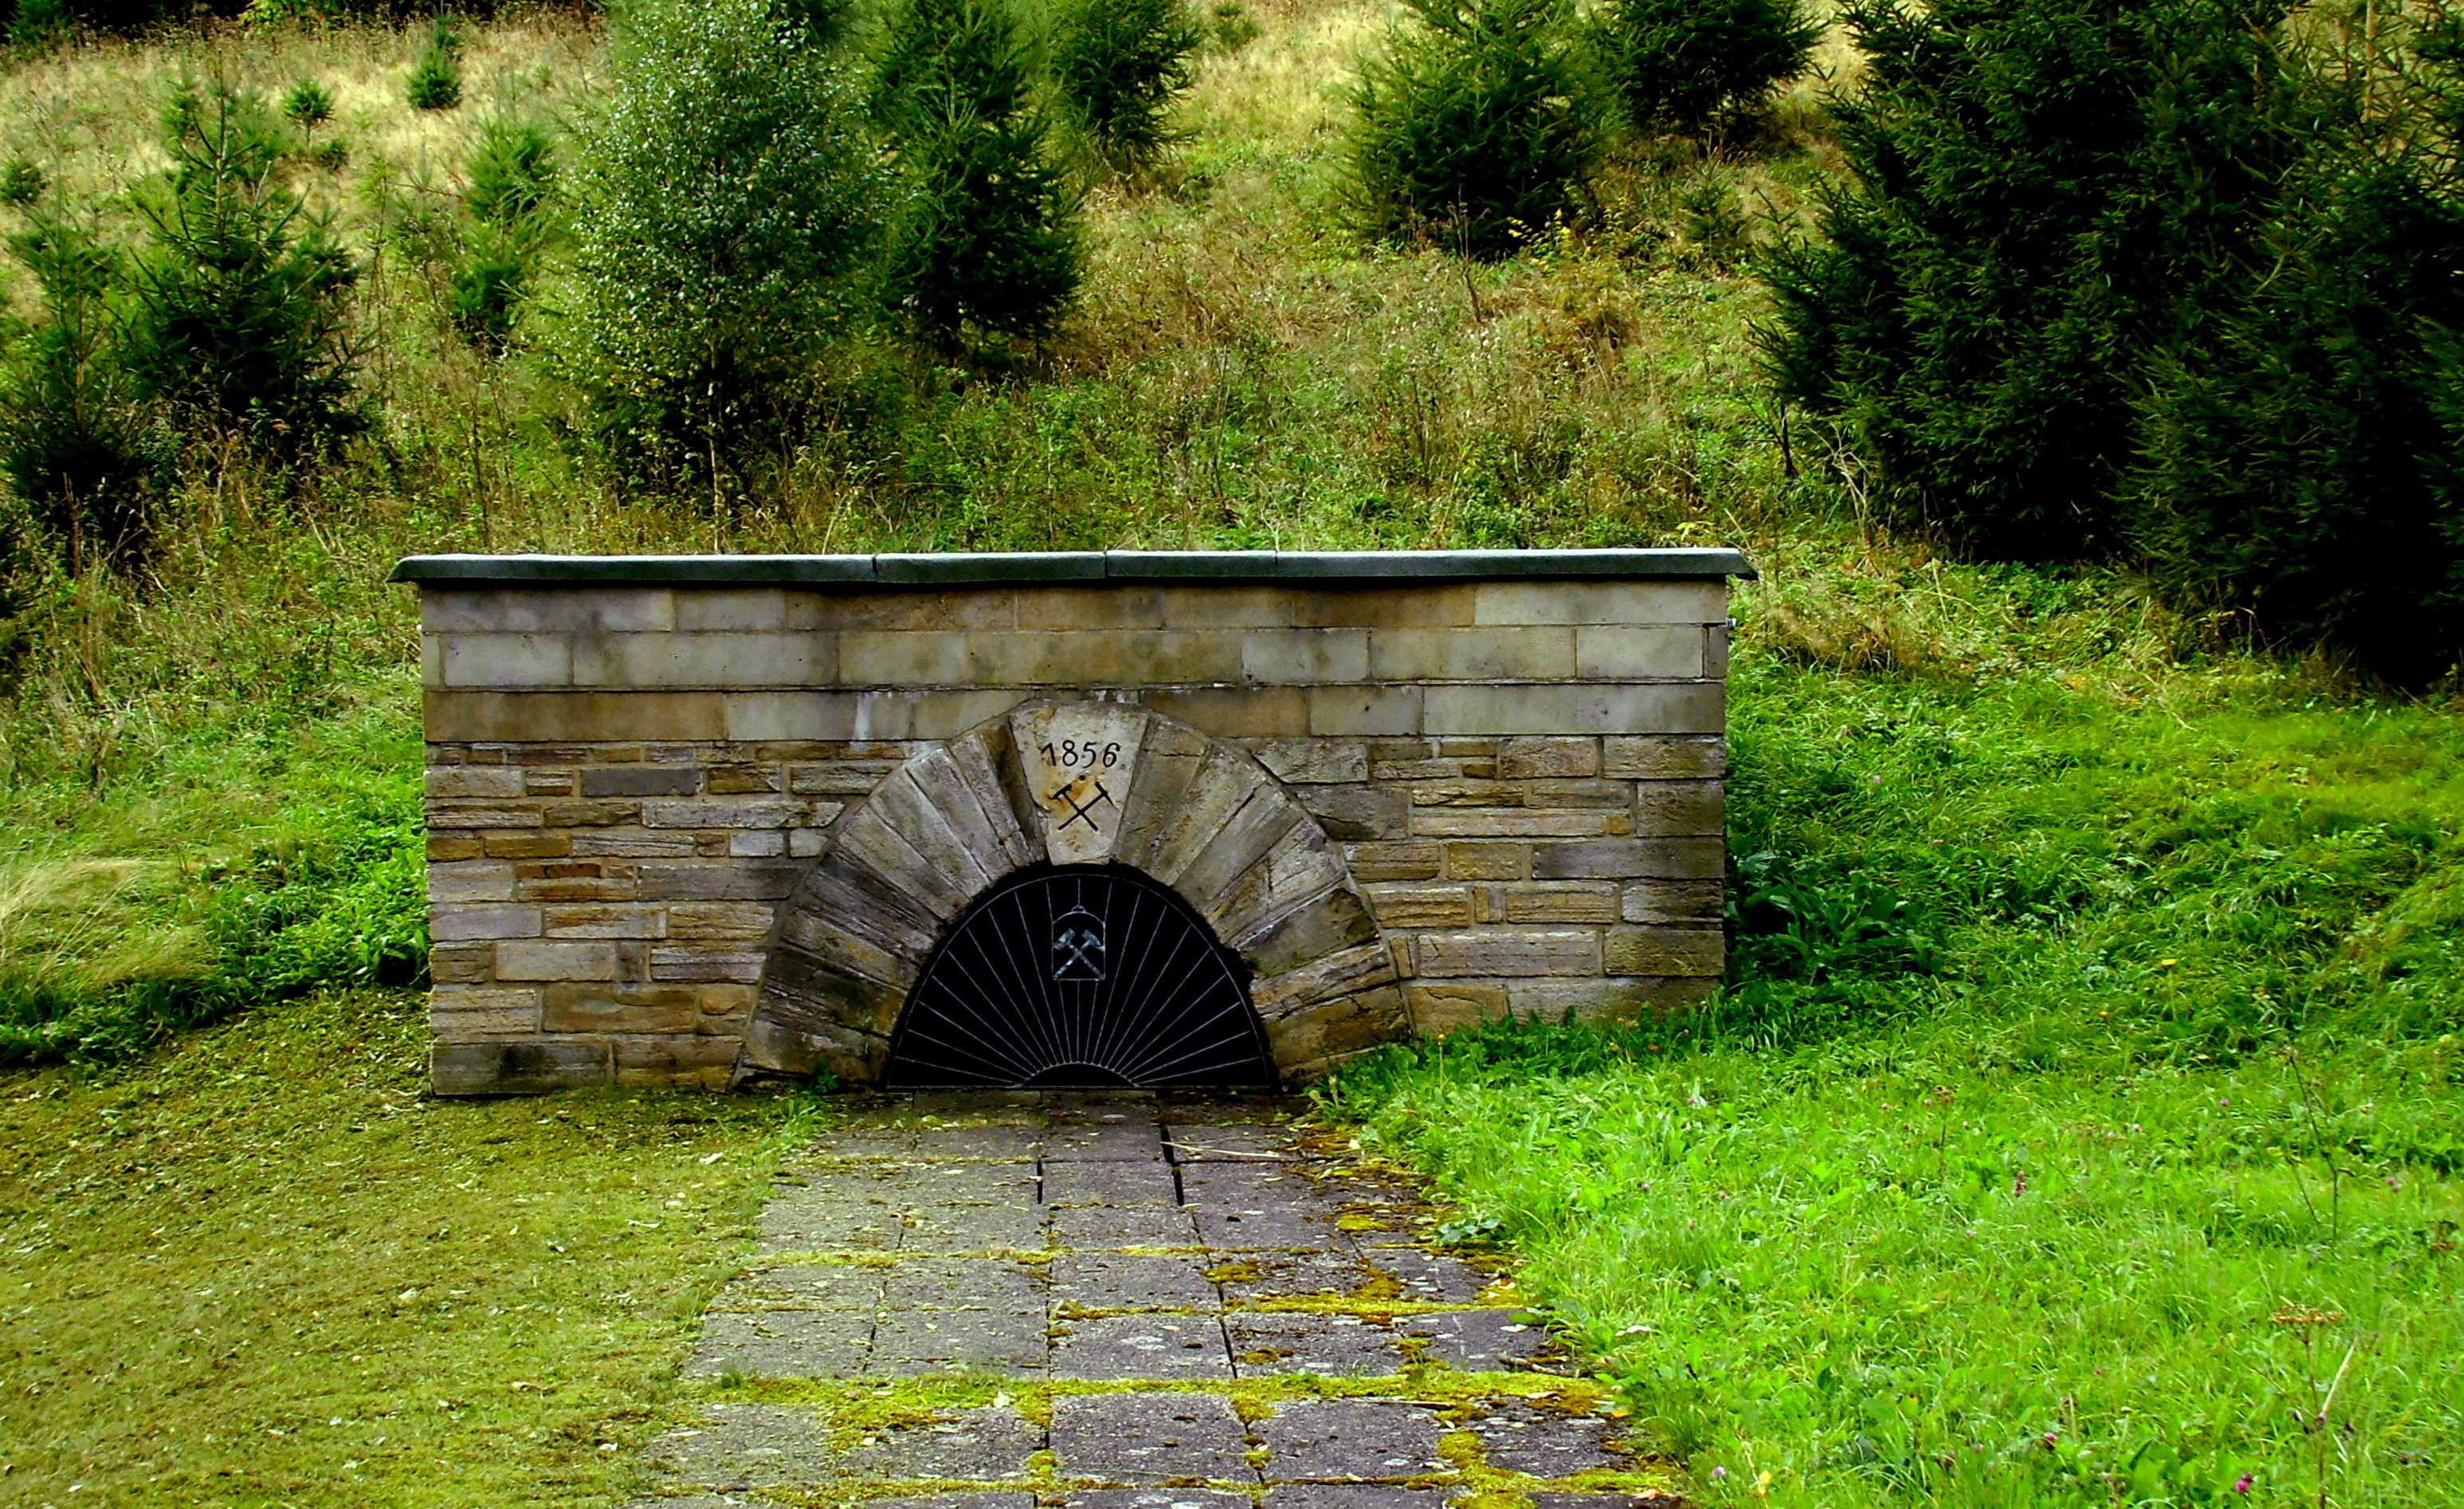
grass, farm, pond, green, backyard, garden, waterway, woodland, yard, mining, rural area, ore mountains, neuhausen, water supply, art dig, zeugnniss